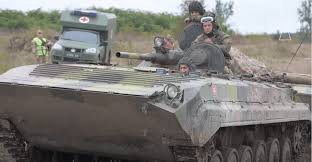
Label: BMP